Aaspere

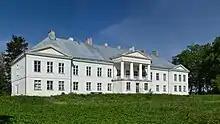
Aaspere manor

Aaspere manor was mentioned for the first time in the 16th century. The current building received its appearance around 1800. The manor is one of the finest examples in Estonia of neoclassical manor house architecture. The manor was damaged in a fire in 1966. The manor is surrounded by a grandly designed park.